Harrison Loring House

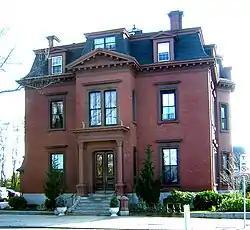

The Harrison Loring House is a historic house at 789 East Broadway in the South Boston neighborhood of Boston, Massachusetts. It is a -story brick mansion, with a mansard roof in the Second Empire style. It has brownstone trim around the windows, a modillioned cornice, and a projecting center section with its entrance sheltered by a shallow portico. It was built in 1865 for Harrison Loring, owner of the City Point Iron Works, a major South Boston shipyard, at which steamships were built in the late 19th century. Loring lived in this house until 1894.